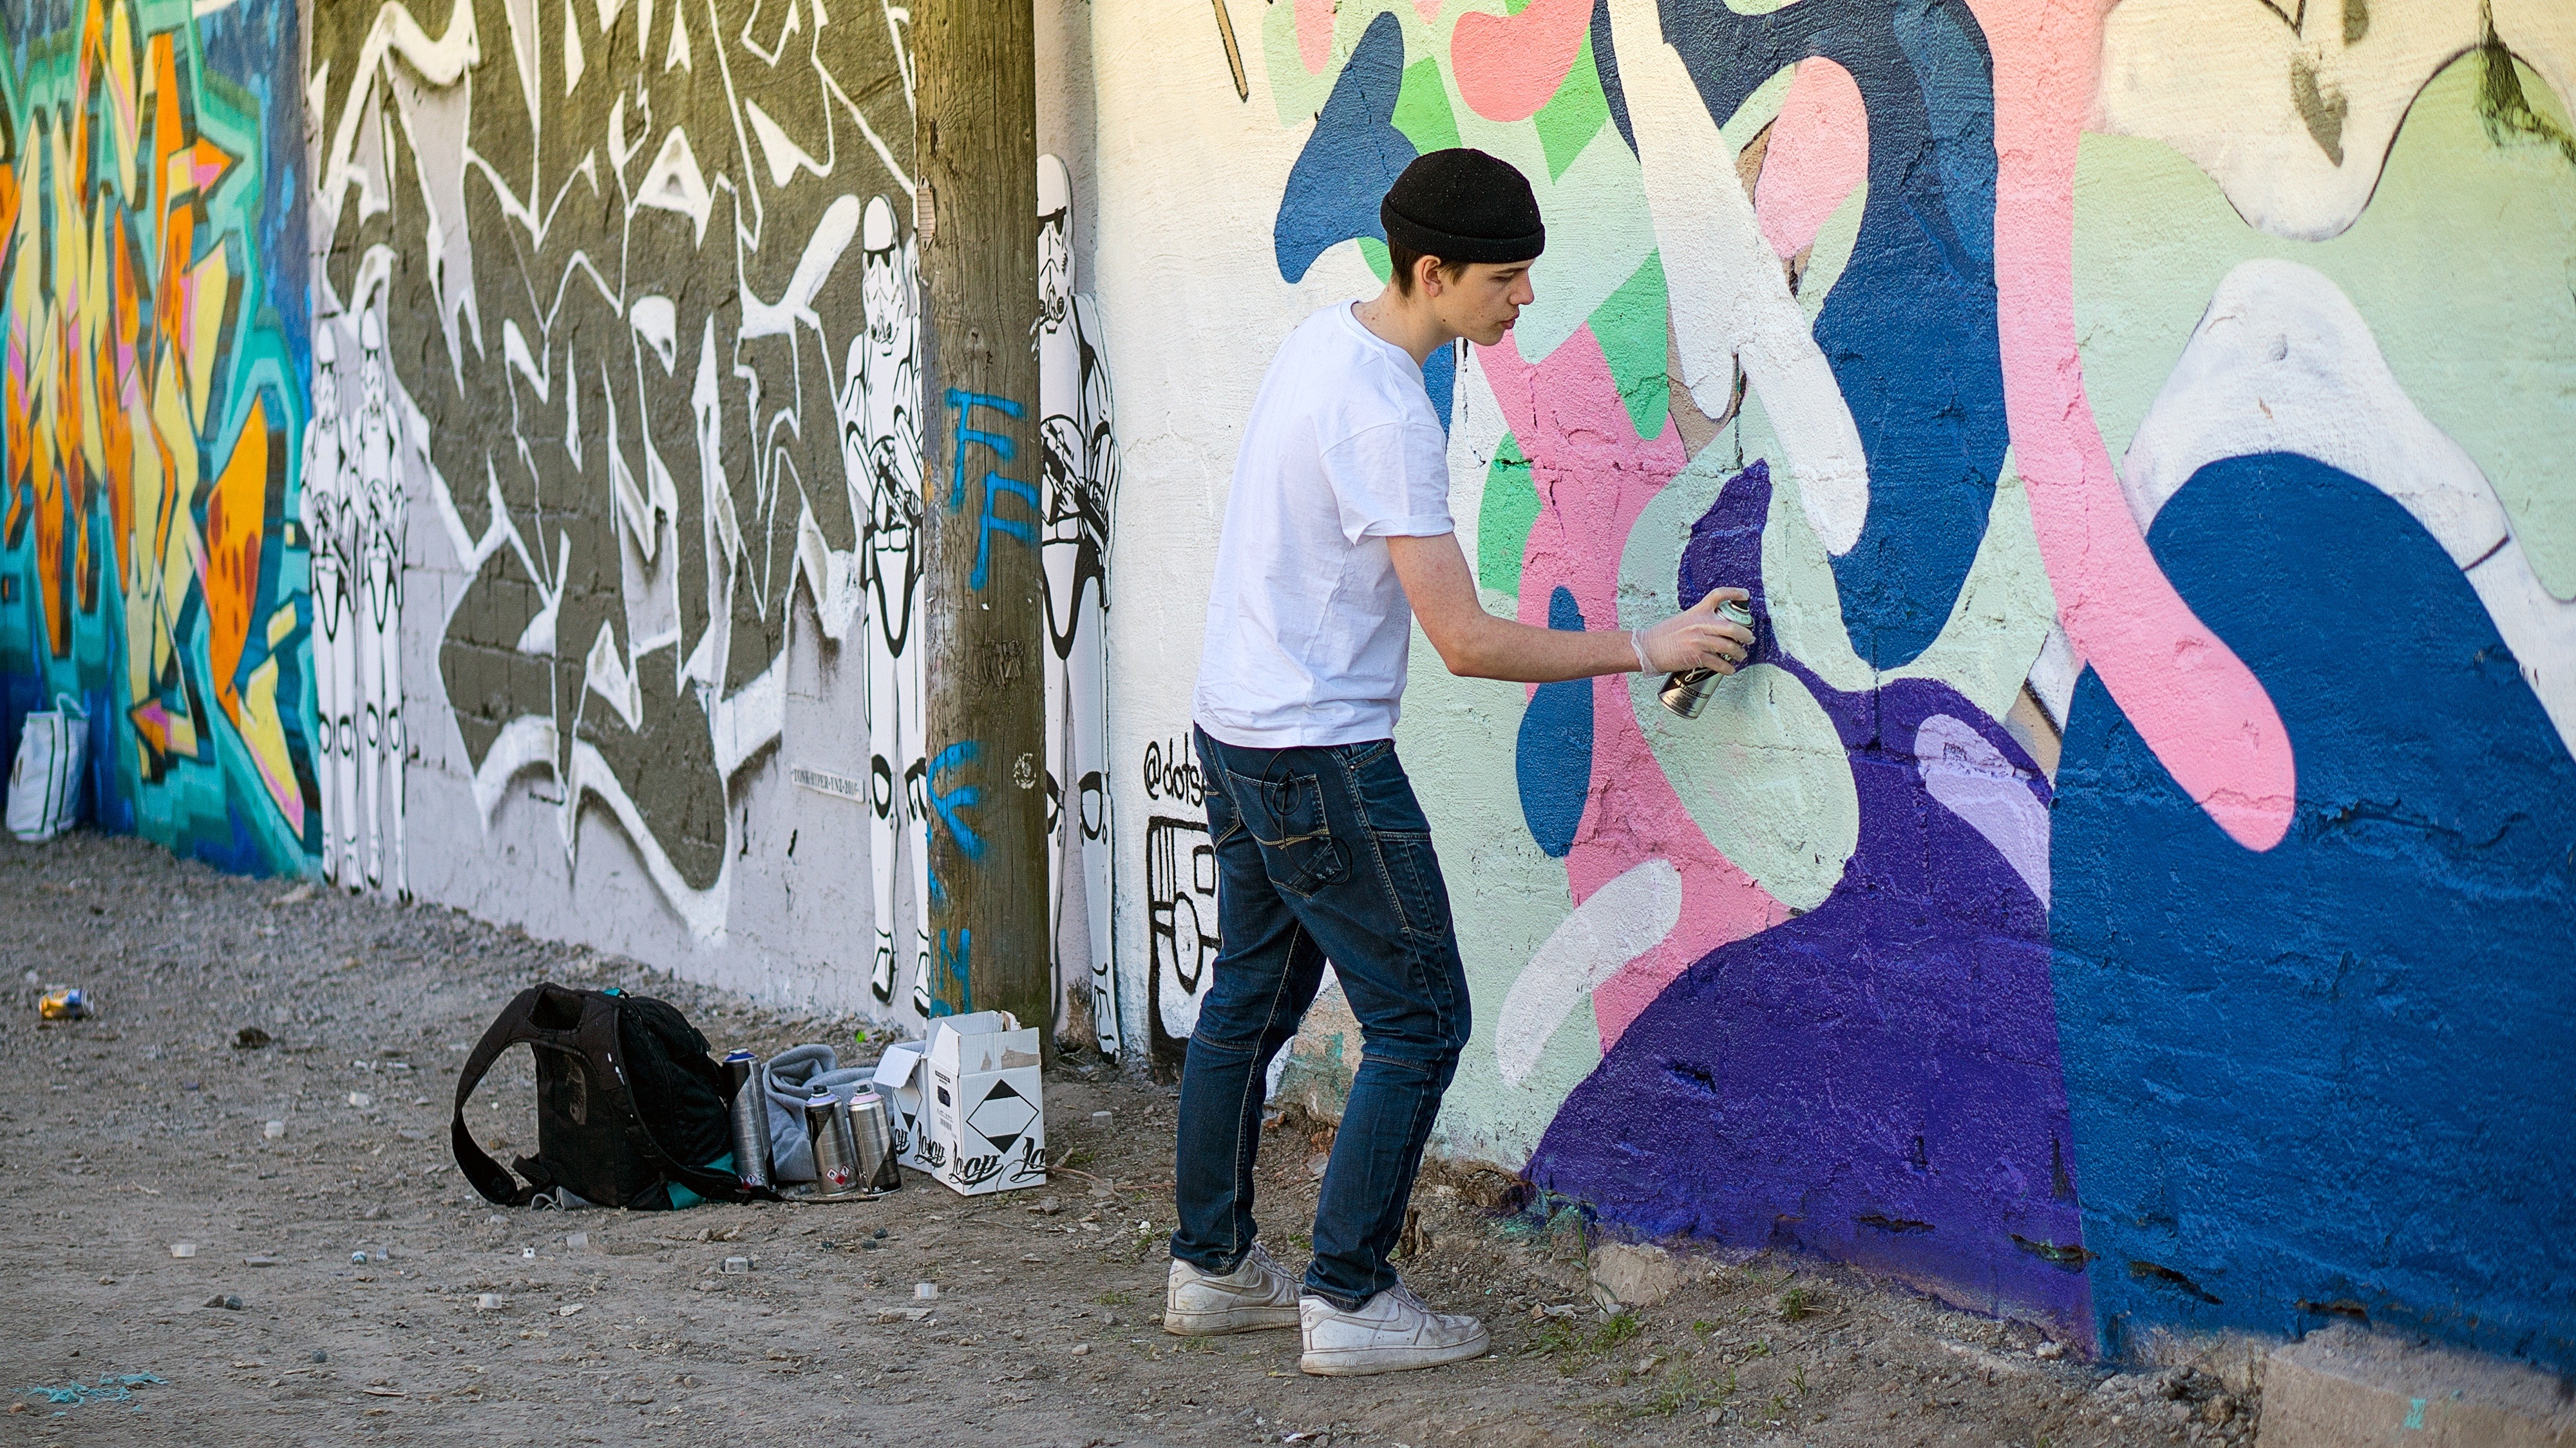
man, creative, street, wall, male, guy, jeans, spray, color, artist, paint, hat, grunge, fashion, graffiti, hipster, street art, create, caucasian, outdoors, art, painter, creativity, can, mural, passion, crime, adolescent, hobby, aerosol, hip, graffiti painter, criminality, delinquency, delinquent, t shirt, urban area